Thomas F. Daughton

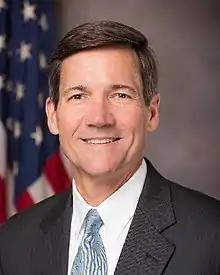
Daughton in 2018

Thomas Frederick Daughton (born March 1961) is an American diplomat and career member of the Senior Foreign Service currently serving as deputy commandant and international affairs advisor at the Dwight D. Eisenhower School for National Security and Resource Strategy at the National Defense University in Washington, D.C. From 2014 through 2017, he was the U.S. ambassador to the Republic of Namibia.